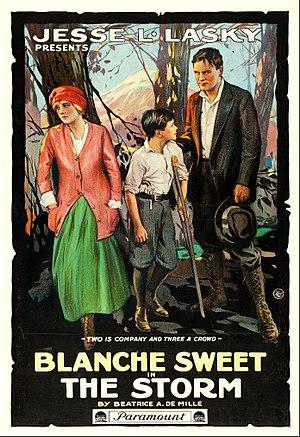
The Storm est un film muet américain réalisé par Frank Reicher et sorti en 1916.